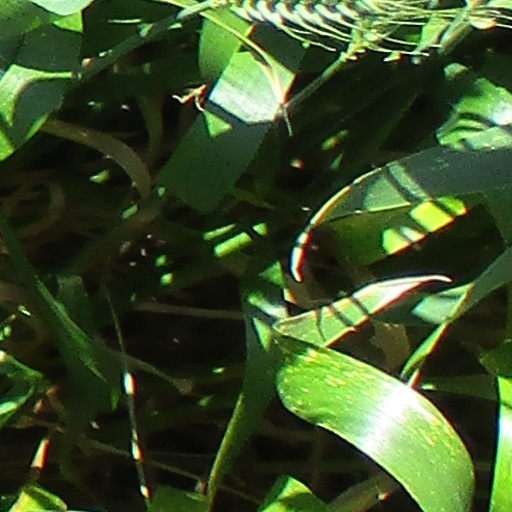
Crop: wheat